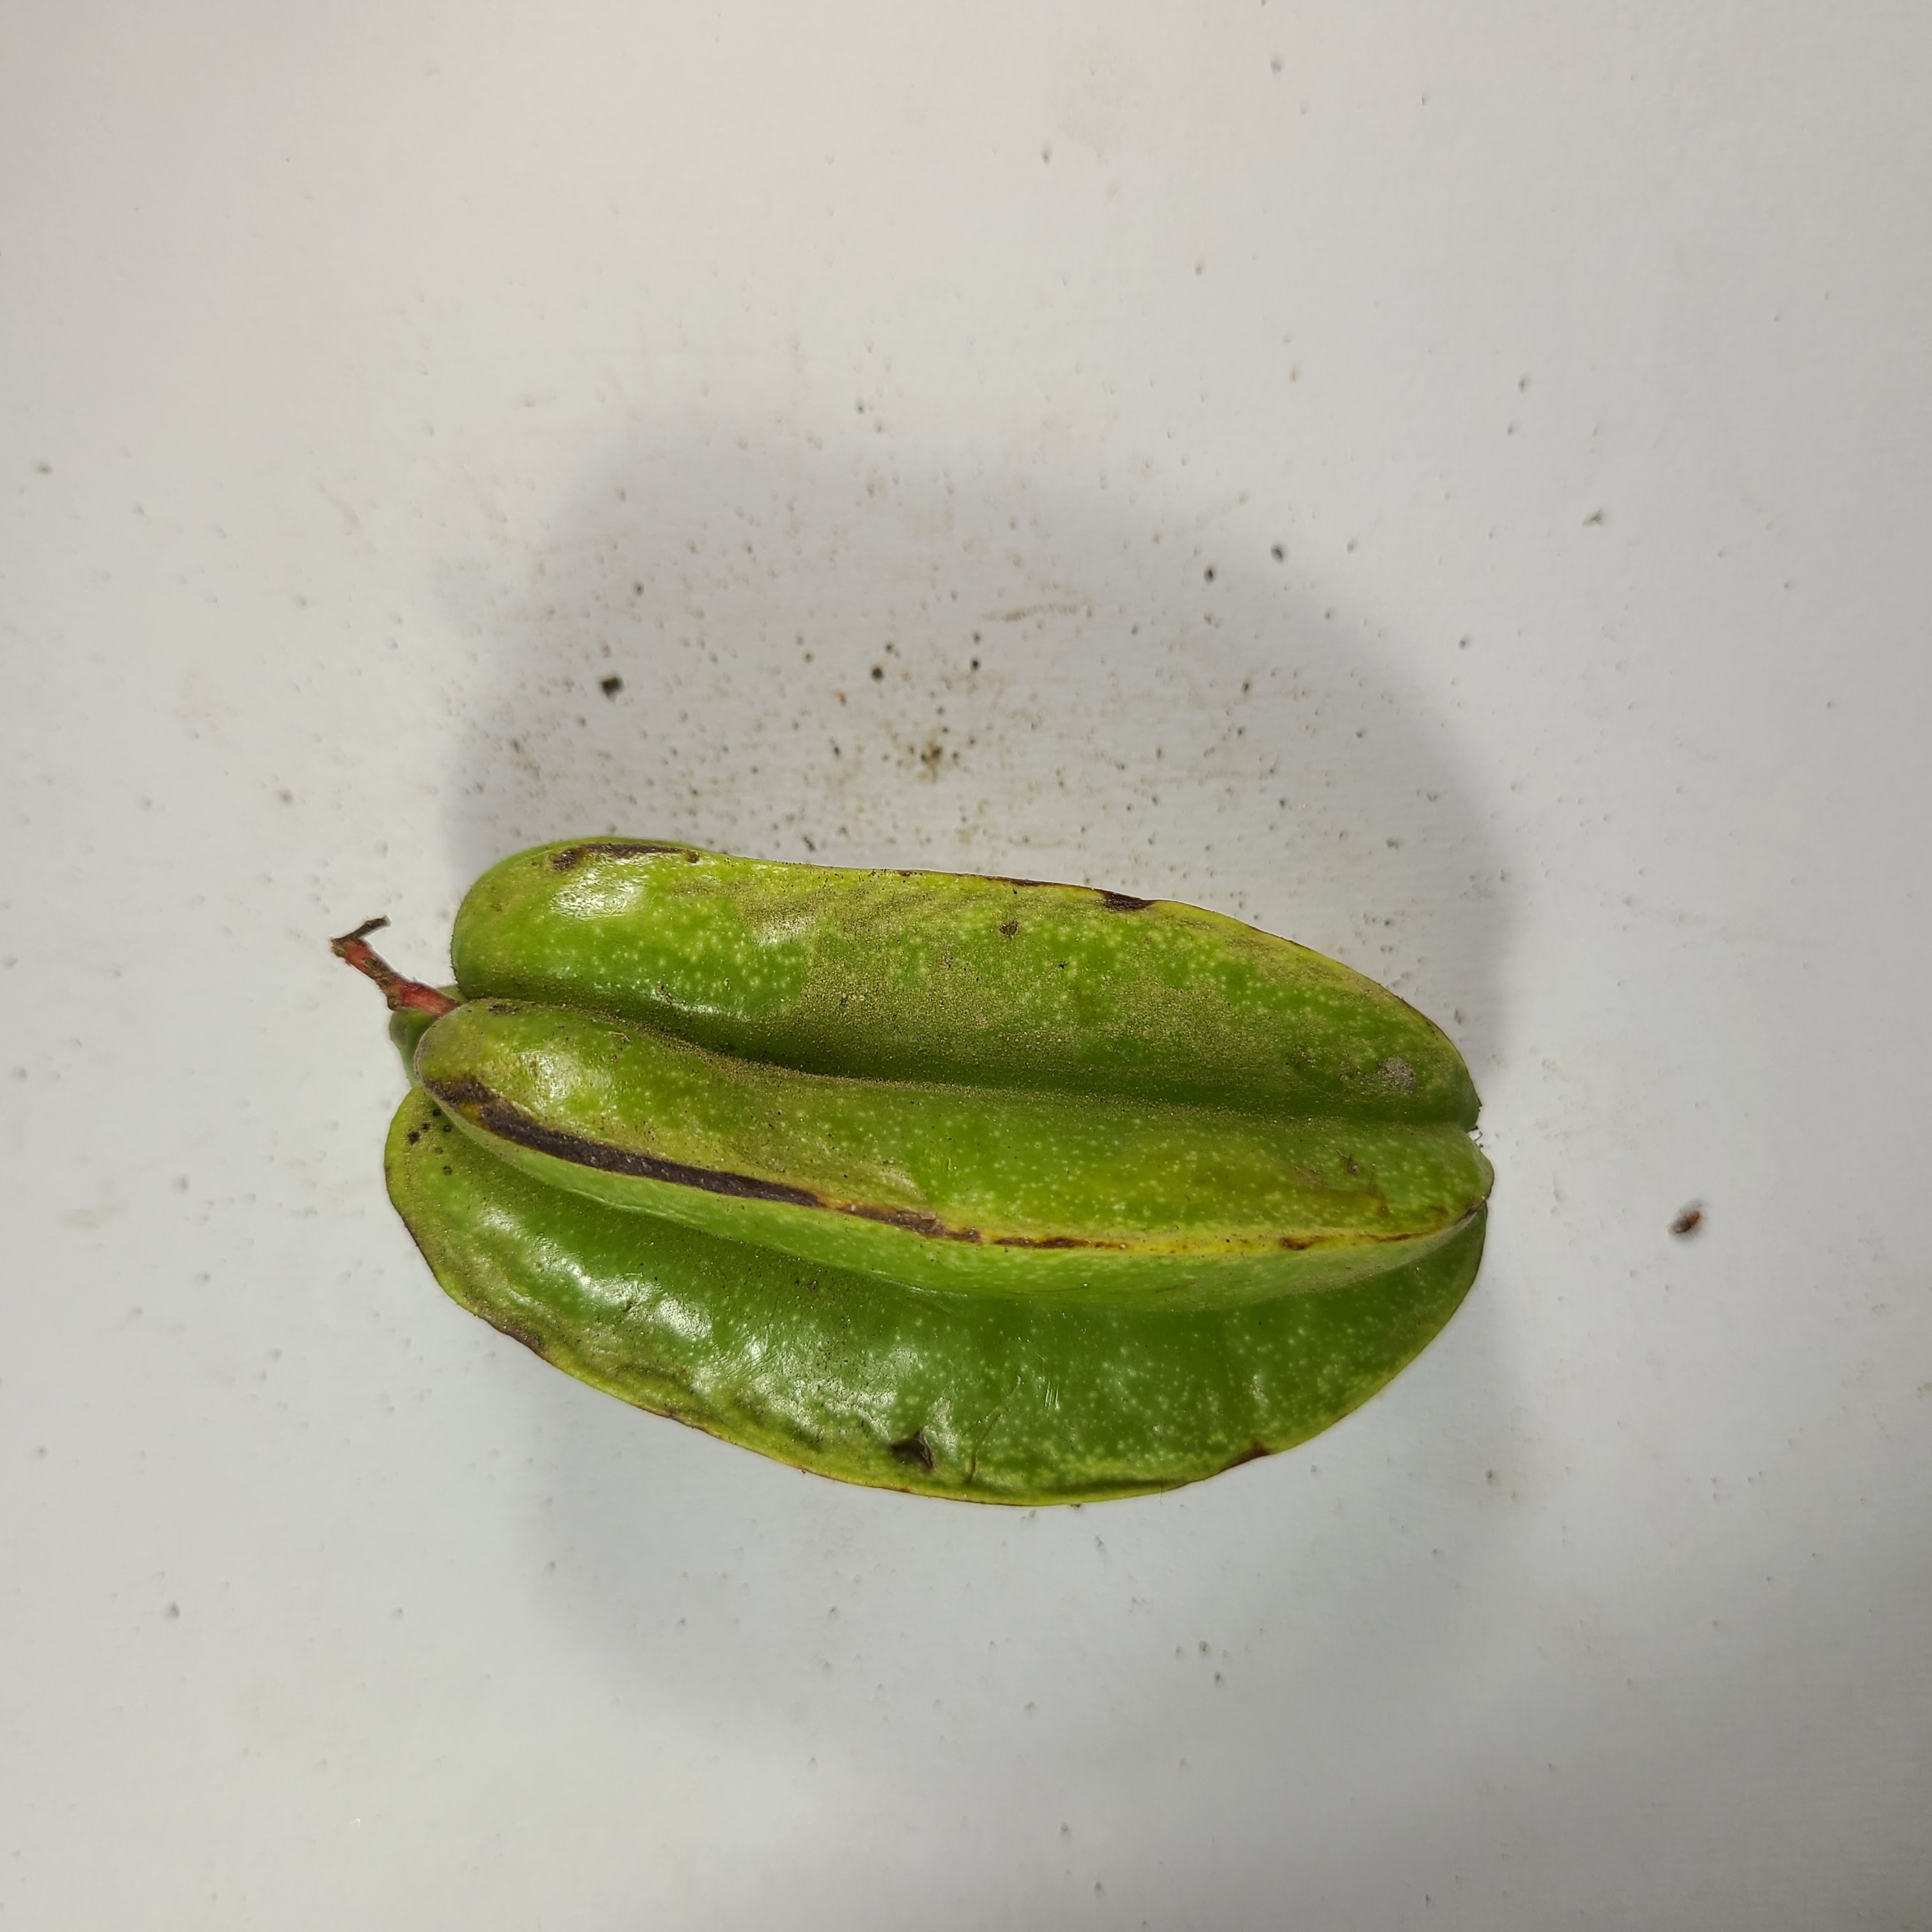
Label: Unhealthy Fruits